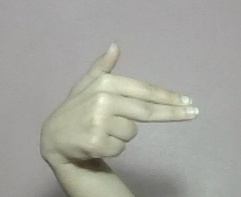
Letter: ghain